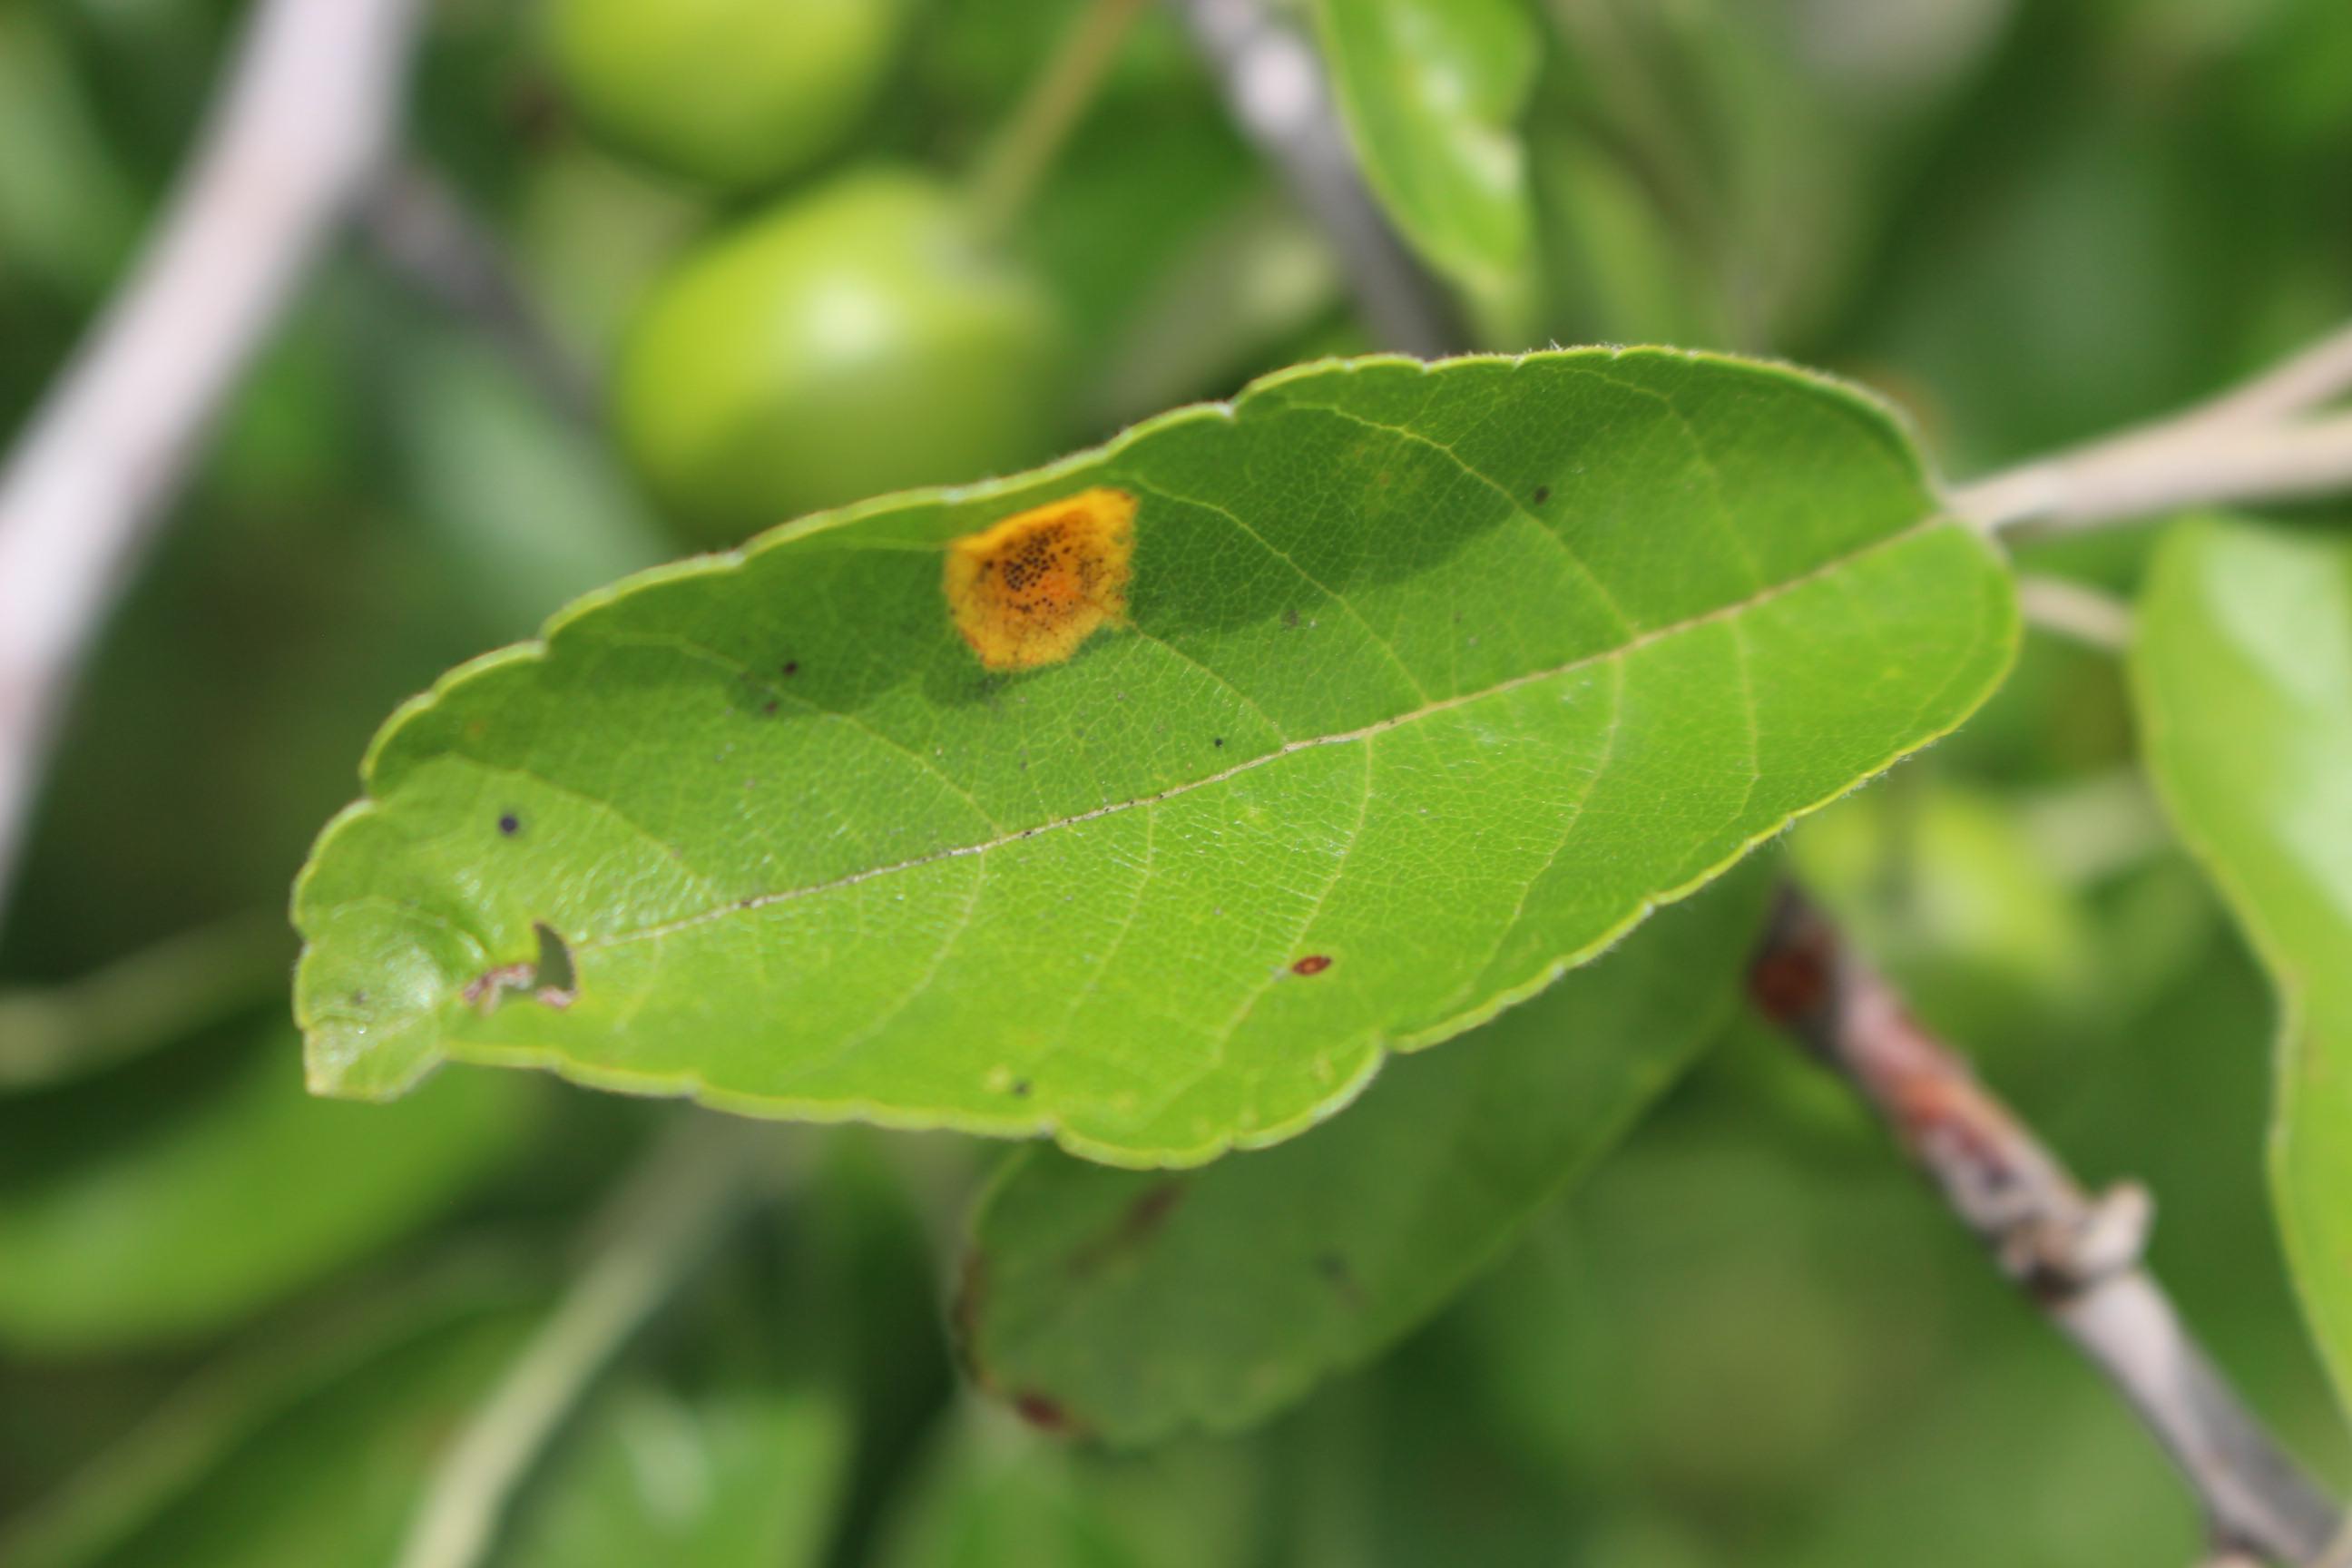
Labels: rust